1979 Soviet census

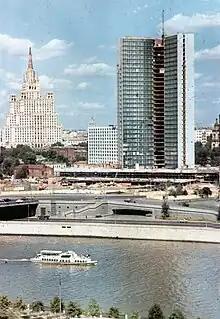
Moscow in 1970. The Soviet Union experienced increased urbanization between 1970 and 1979.

As in 1970, Russians, Ukrainians, Uzbeks, and Belarusians were the largest ethnic groups in the Soviet Union in 1979. Specifically, there were 137,397,089 Russians, 42,347,387 Ukrainians, 12,455,978 Uzbeks, and 9,462,715 Belarusians living in the Soviet Union in 1979. Meanwhile, the largest SSRs in the Soviet Union by population in 1979 were the Russian SFSR (with 137.6 million inhabitants), the Ukrainian SSR (with 49.8 million inhabitants), the Uzbek SSR (with 15.4 million inhabitants), the Russian-plurality Kazakh SSR (with 14.7 million inhabitants), and the Byelorussian SSR (with 9.6 million inhabitants).